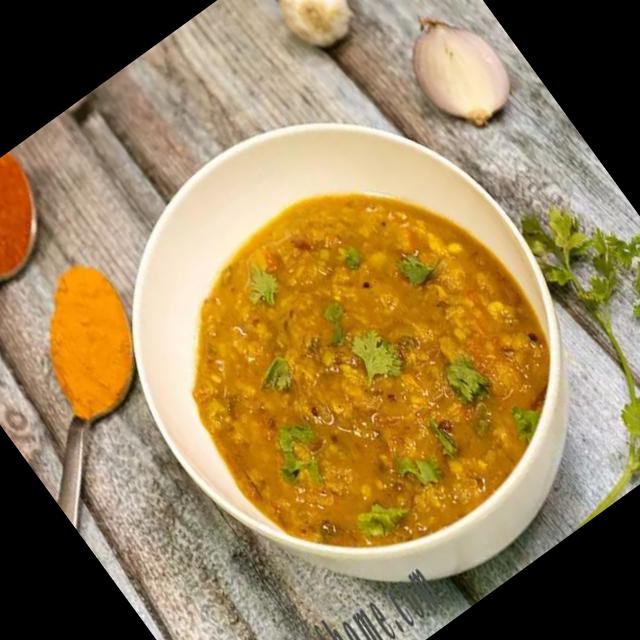
Dish: dal_makhani